Trams in Europe

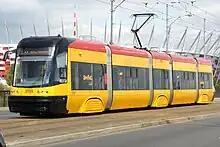
Pesa 120Na in Warsaw

Trams were the main mode of mass transportation in Athens, Thessaloniki, Patras, Volos, Kalamata and Piraeus before World War II but were ripped out due to the cars and busses rapidly rising popularity.